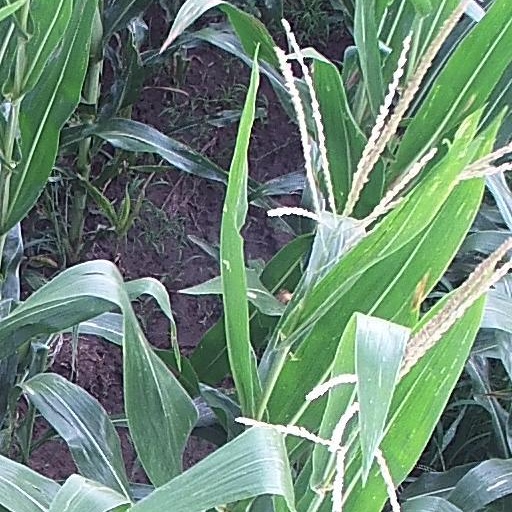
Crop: maize; corn